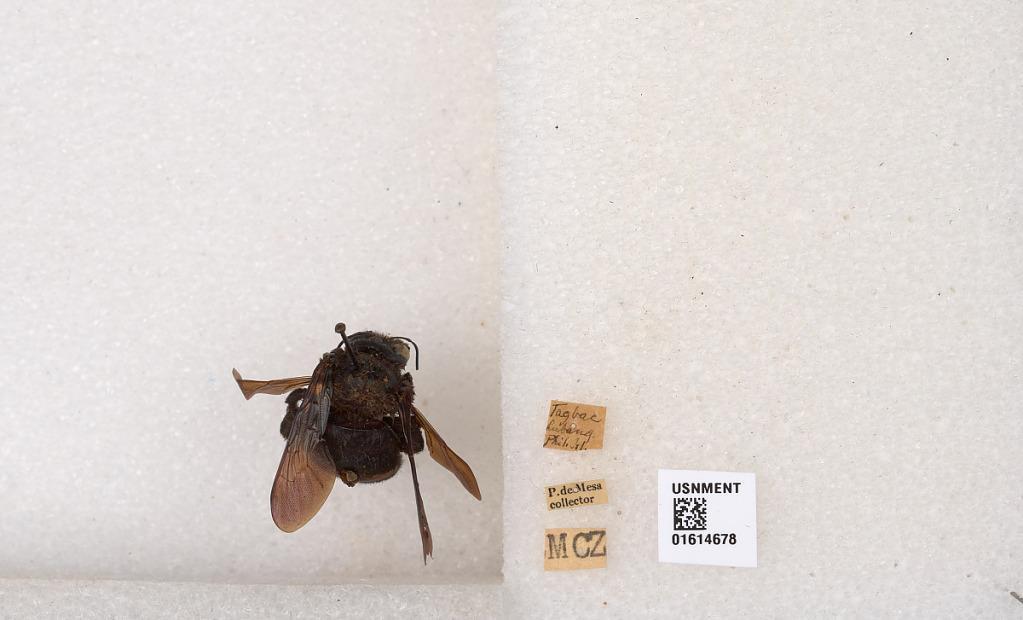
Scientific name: Xylocopa
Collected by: P. De Mesa
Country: Philippines
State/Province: Mimaropa
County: Occidental Mindoro
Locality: Tagbac, Lubang